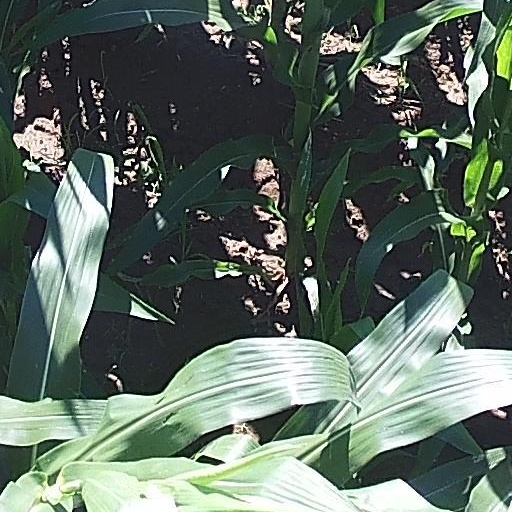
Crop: maize; corn